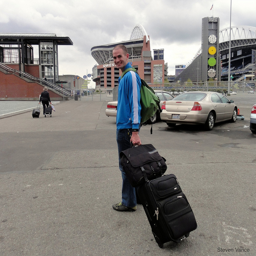
Young man carrying around large suitcase at airport prepared to travel.
A man with his luggage walking in a parking lot.
A man with a backpack and two pieces of luggage.
A man smiling with luggage in his hands
A man walking with a piece of luggage across a parking lot.